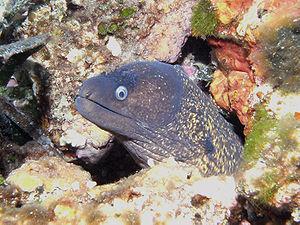
Les Muraeninae sont une sous-famille de poissons téléostéens serpentiformes, de la famille des Muraenidae.